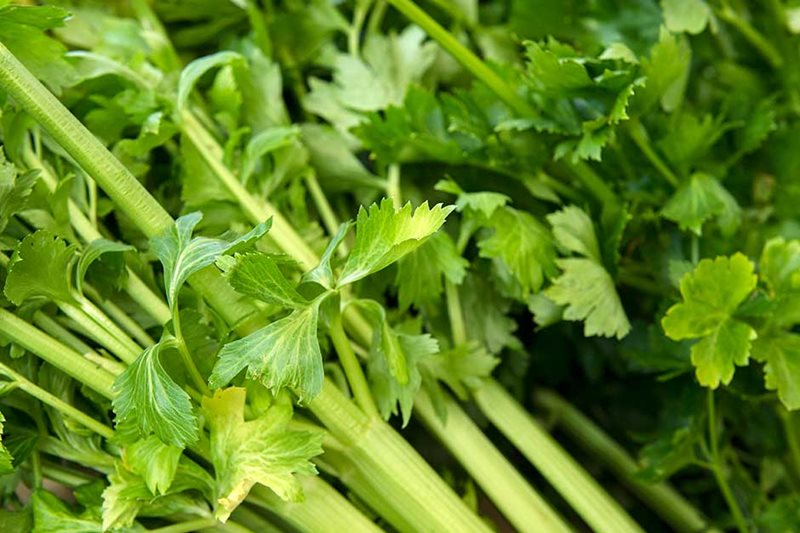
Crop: unknown
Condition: celery